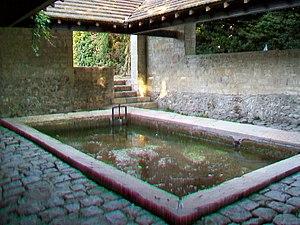
Intérieur du lavoir de la fontaine Rousselette, sentier de la Rousselette.
Cergy est une commune française située dans le département du Val-d'Oise, en région Île-de-France.